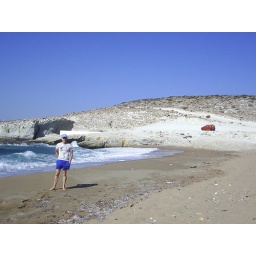
A beach in Milos with our red Rent-a-car